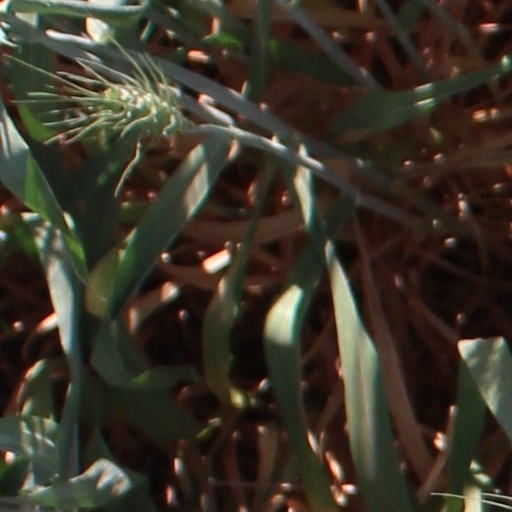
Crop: wheat